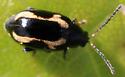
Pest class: striped_flea_beetle